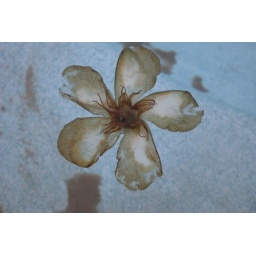
dead flower in water